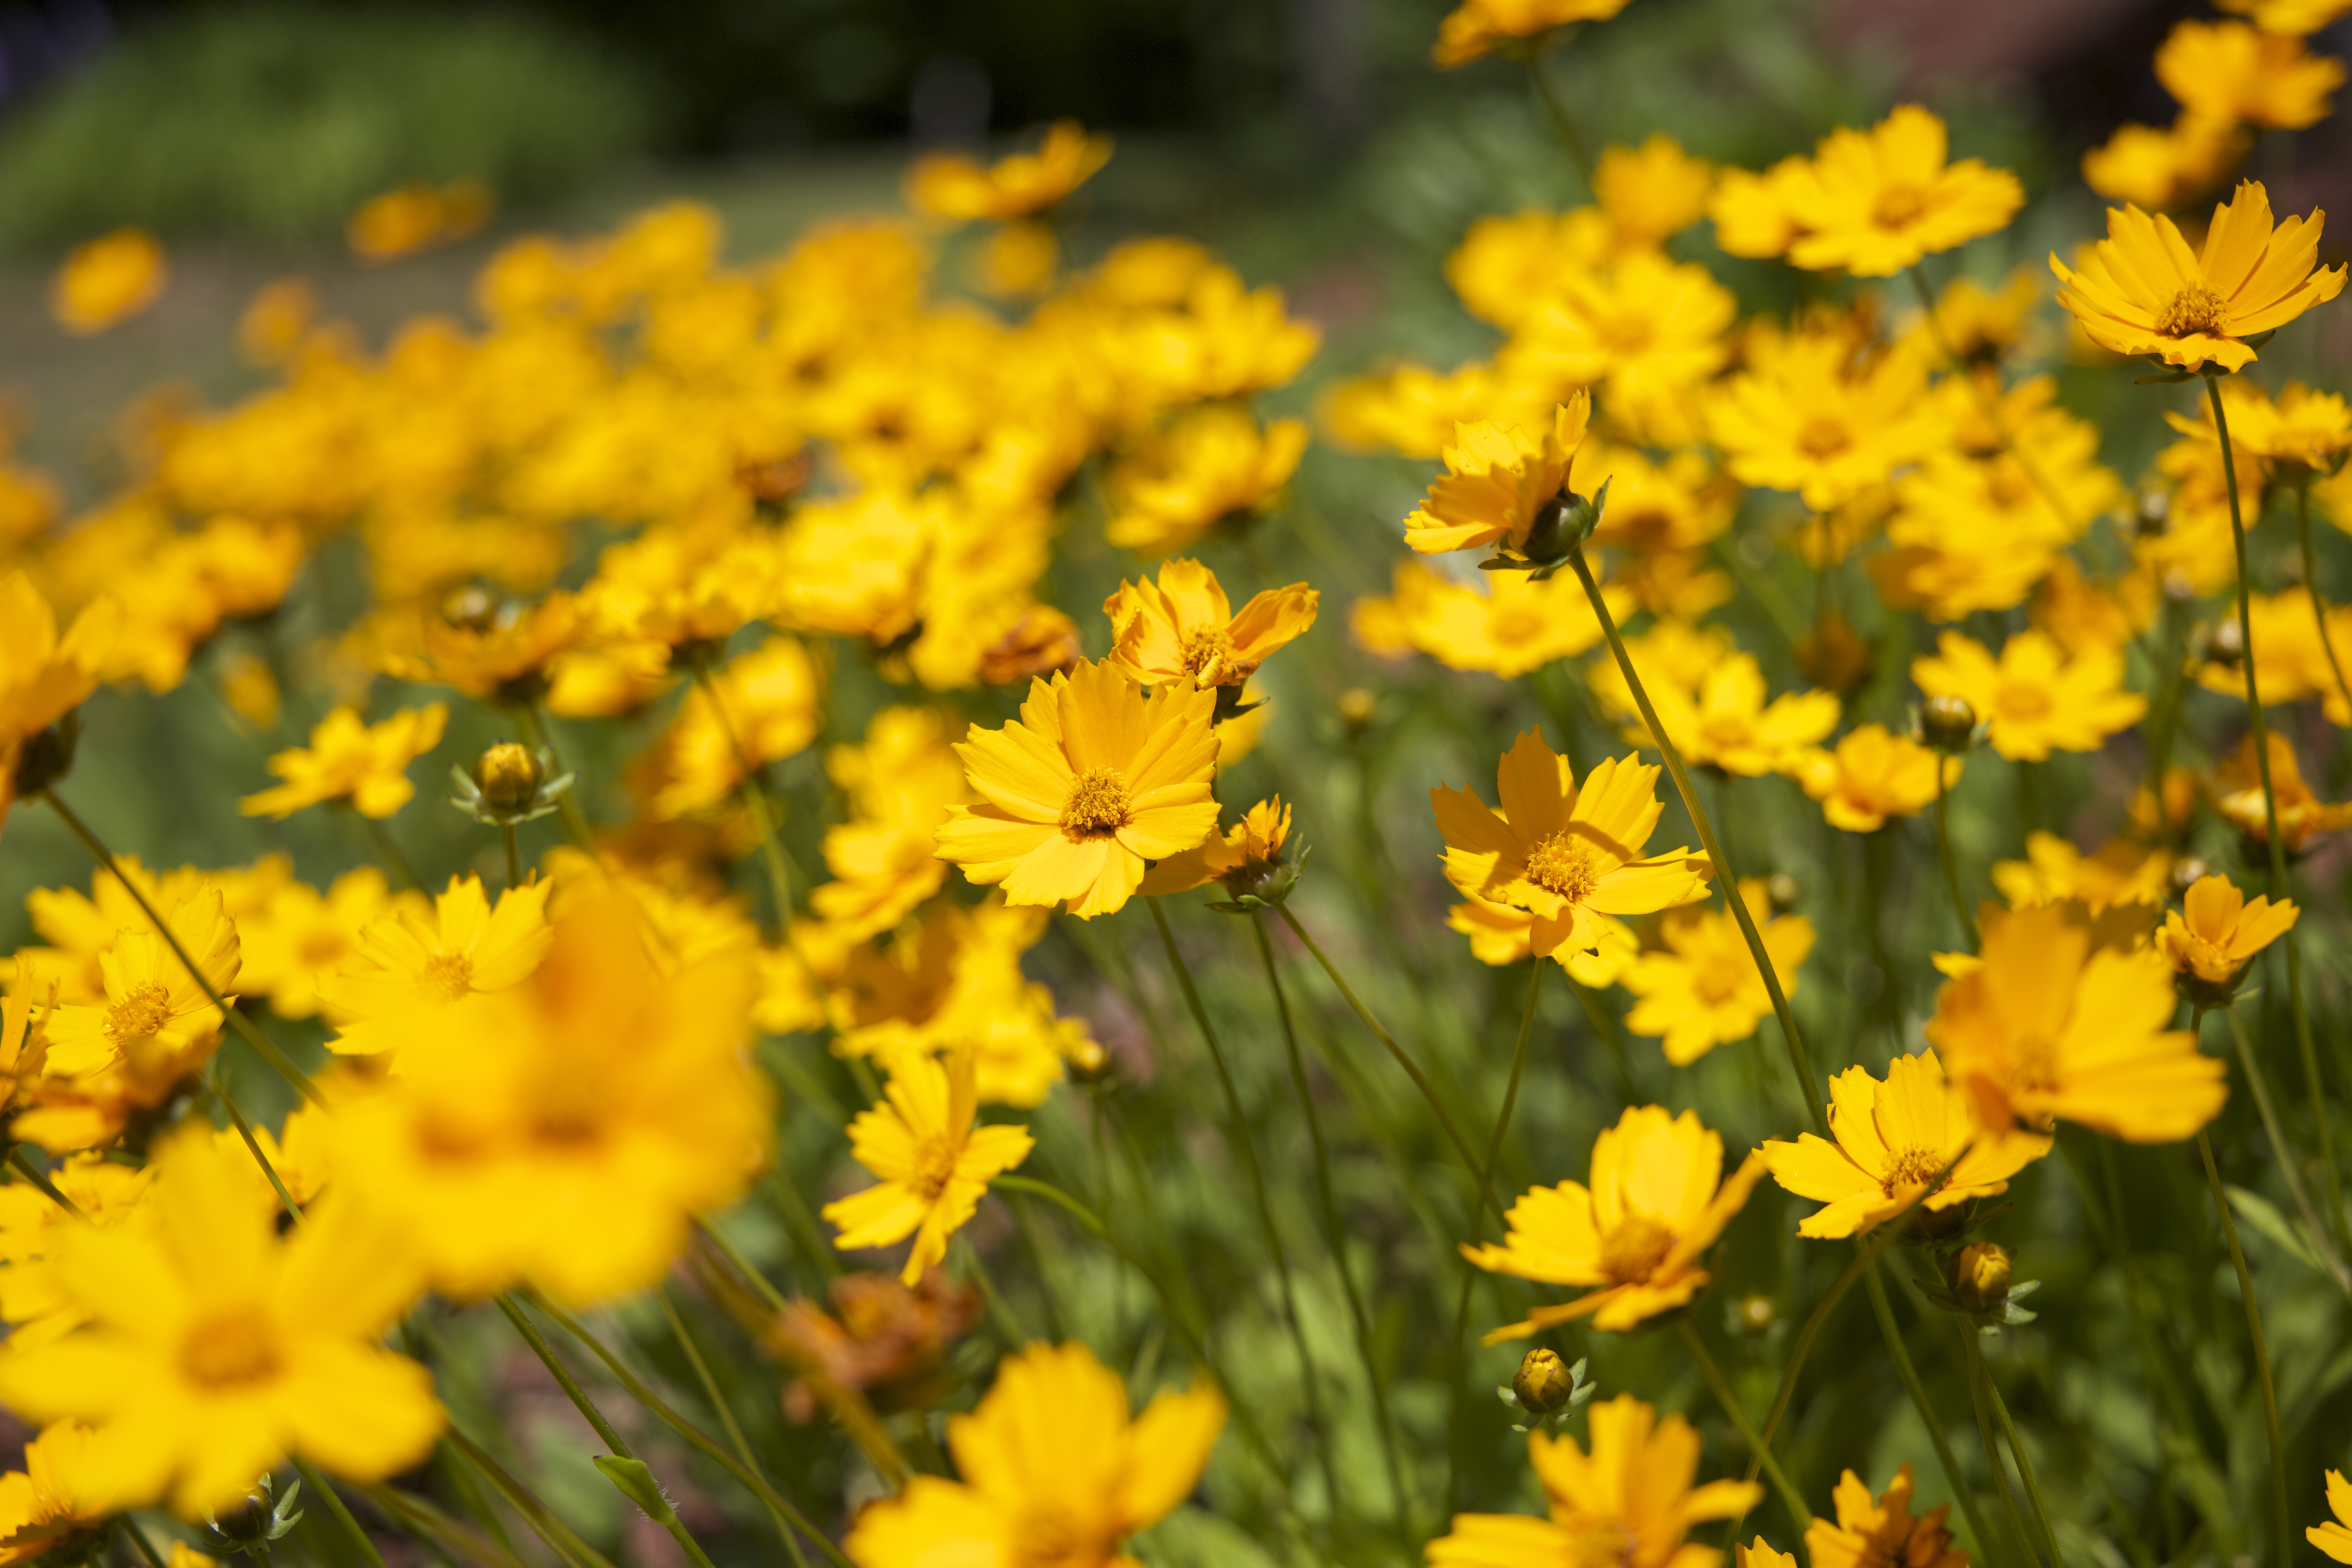
nature, blossom, plant, field, meadow, prairie, sunlight, flower, summer, floral, botany, yellow, flora, wildflower, flowers, macro photography, flower wallpaper, flowering plant, daisy family, sulfur cosmos, annual plant, land plant